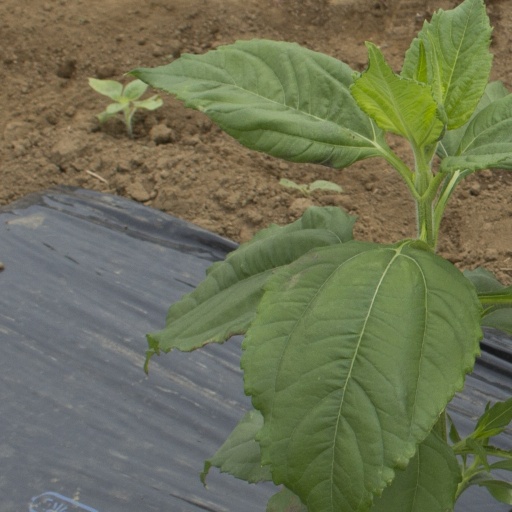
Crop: Jerusalem artichoke